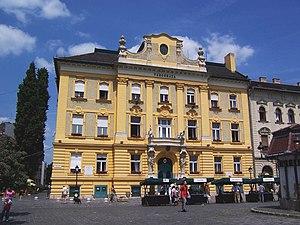
Óbuda est un quartier de Budapest, situé dans le 3ᵉ arrondissement. Son nom provient de l'ancienne localité d'Óbuda, ville de marché indépendante jusqu'au 1ᵉʳ janvier 1873, date à laquelle elle fut réunie à Buda et à Pest pour former Budapest.